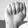
ASL letter: A